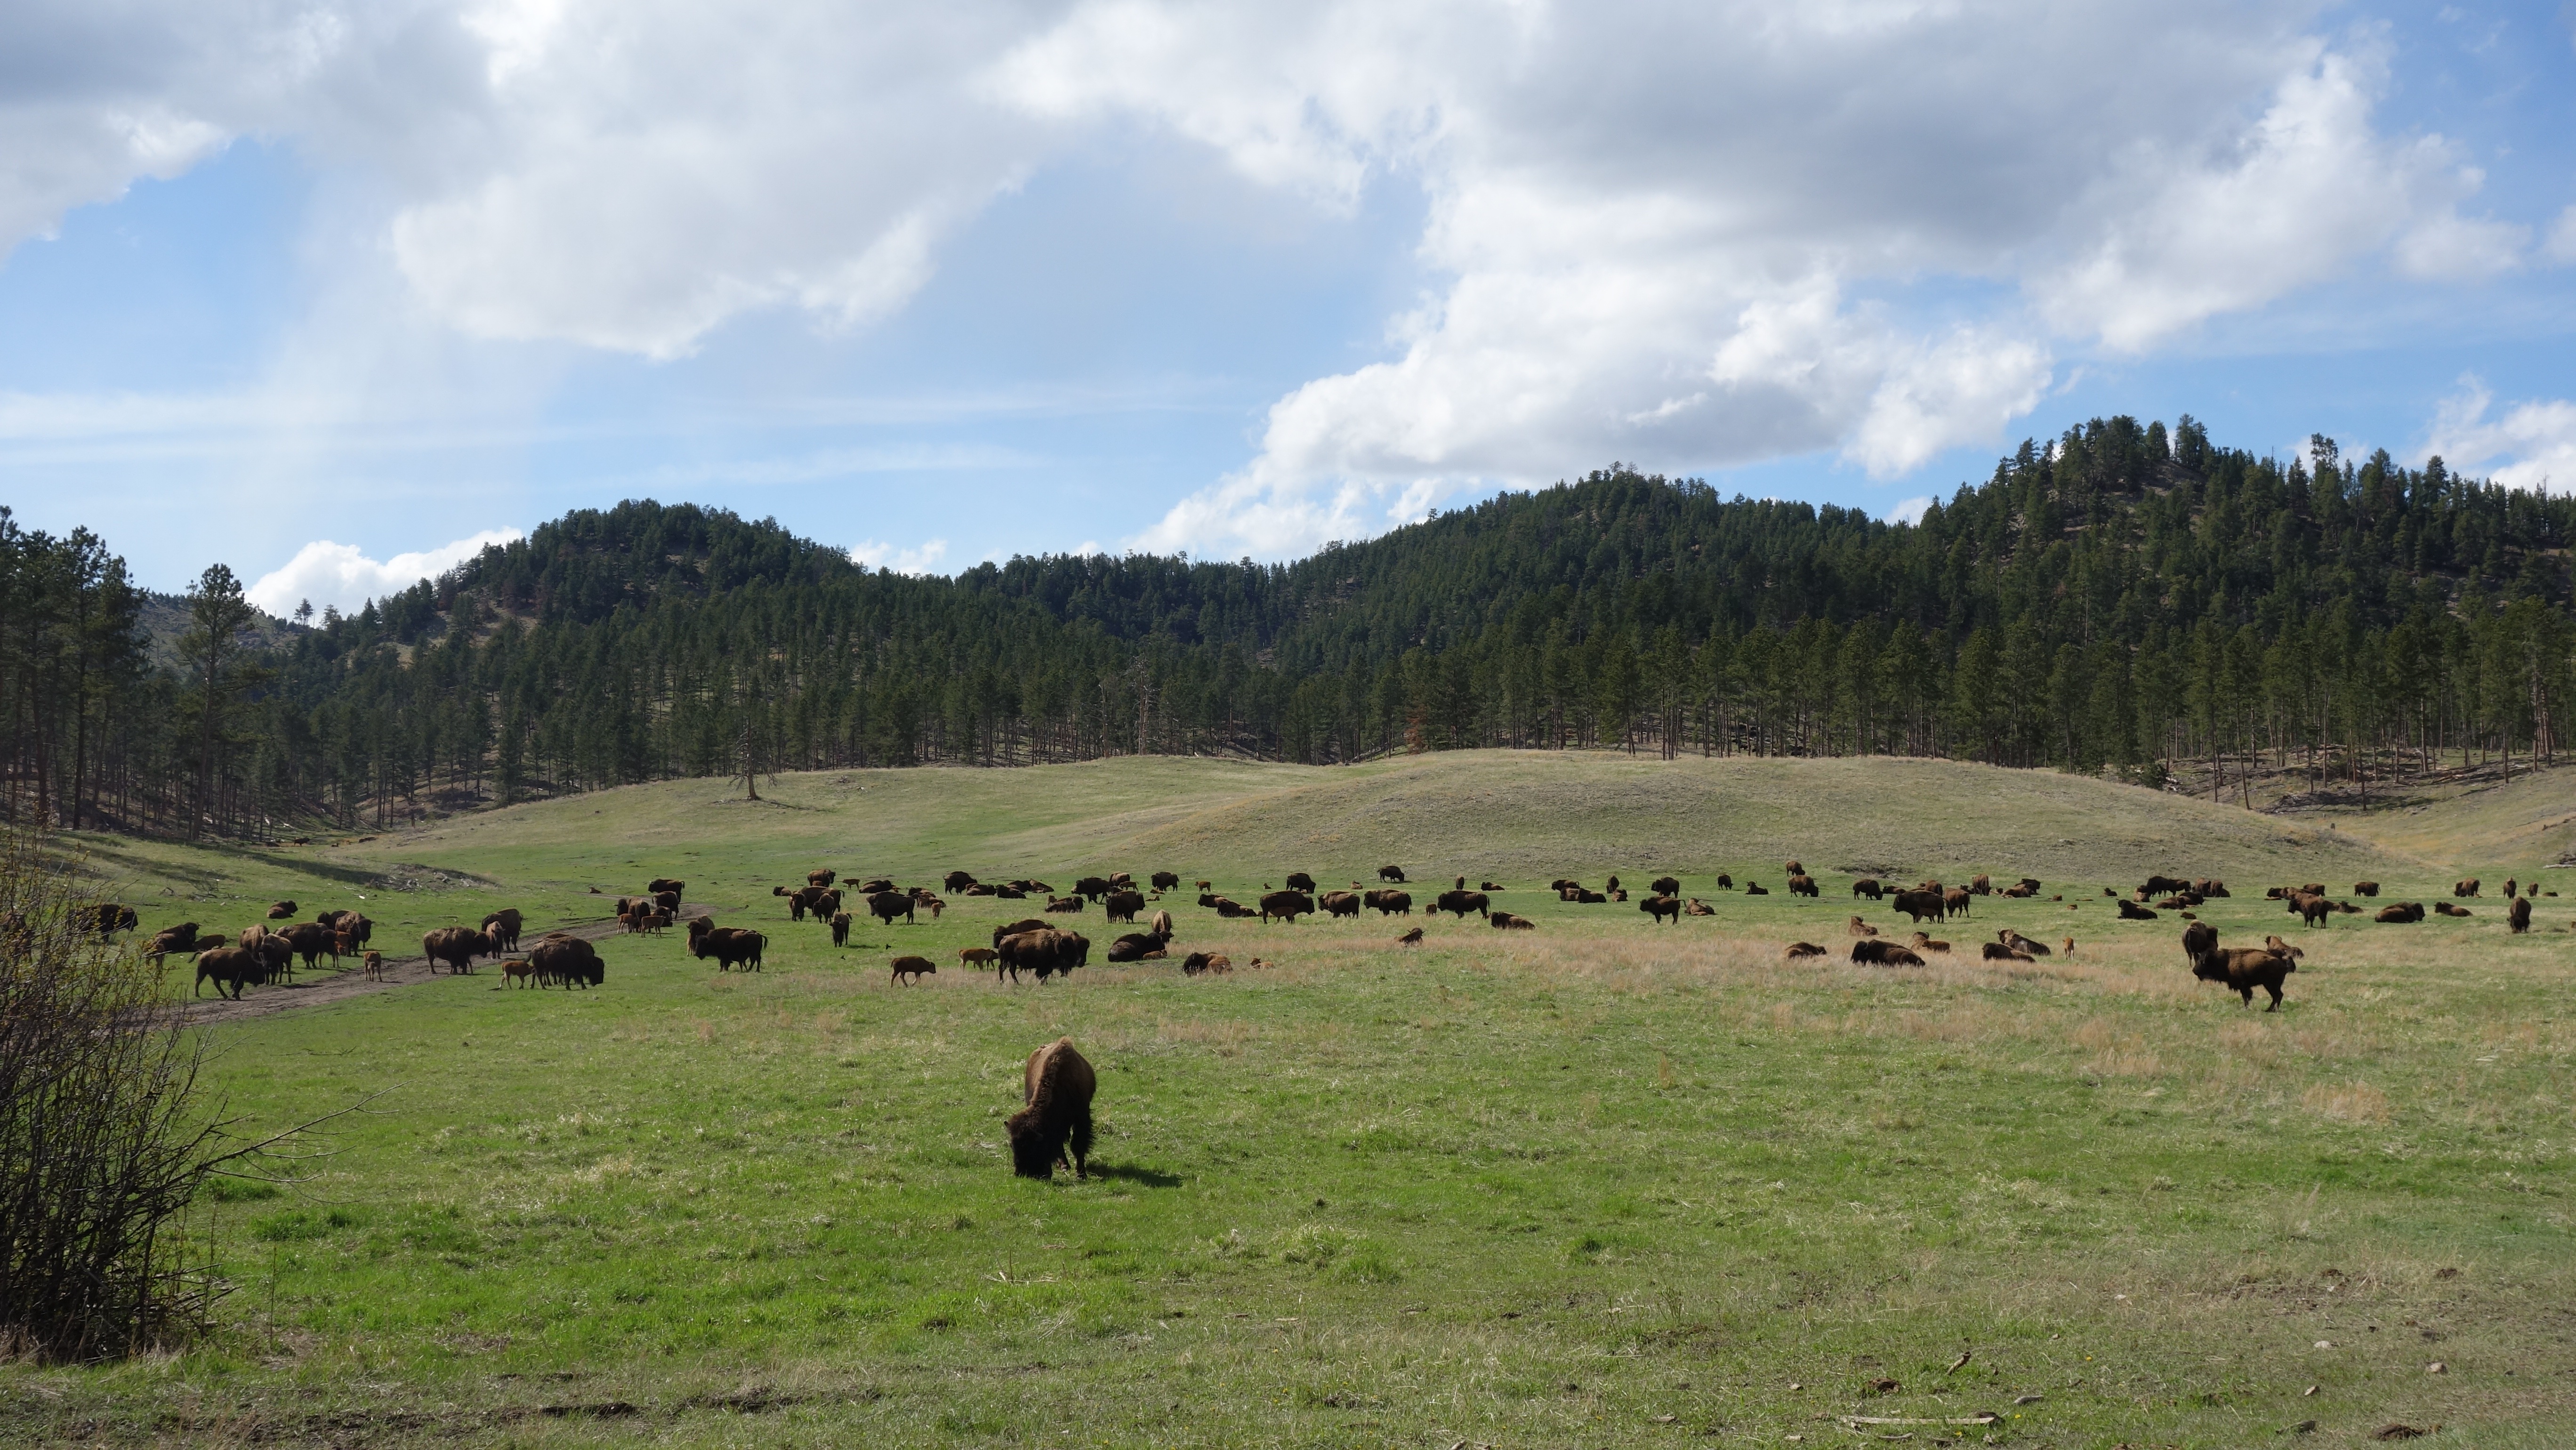
landscape, nature, wilderness, mountain, meadow, prairie, hill, wildlife, pasture, grazing, ranch, america, national park, savanna, plain, yellowstone, united states, grassland, animals, plateau, bison, habitat, buffalo, ecosystem, steppe, rural area, wild animals, national parks, natural environment, mountainous landforms, cattle like mammal